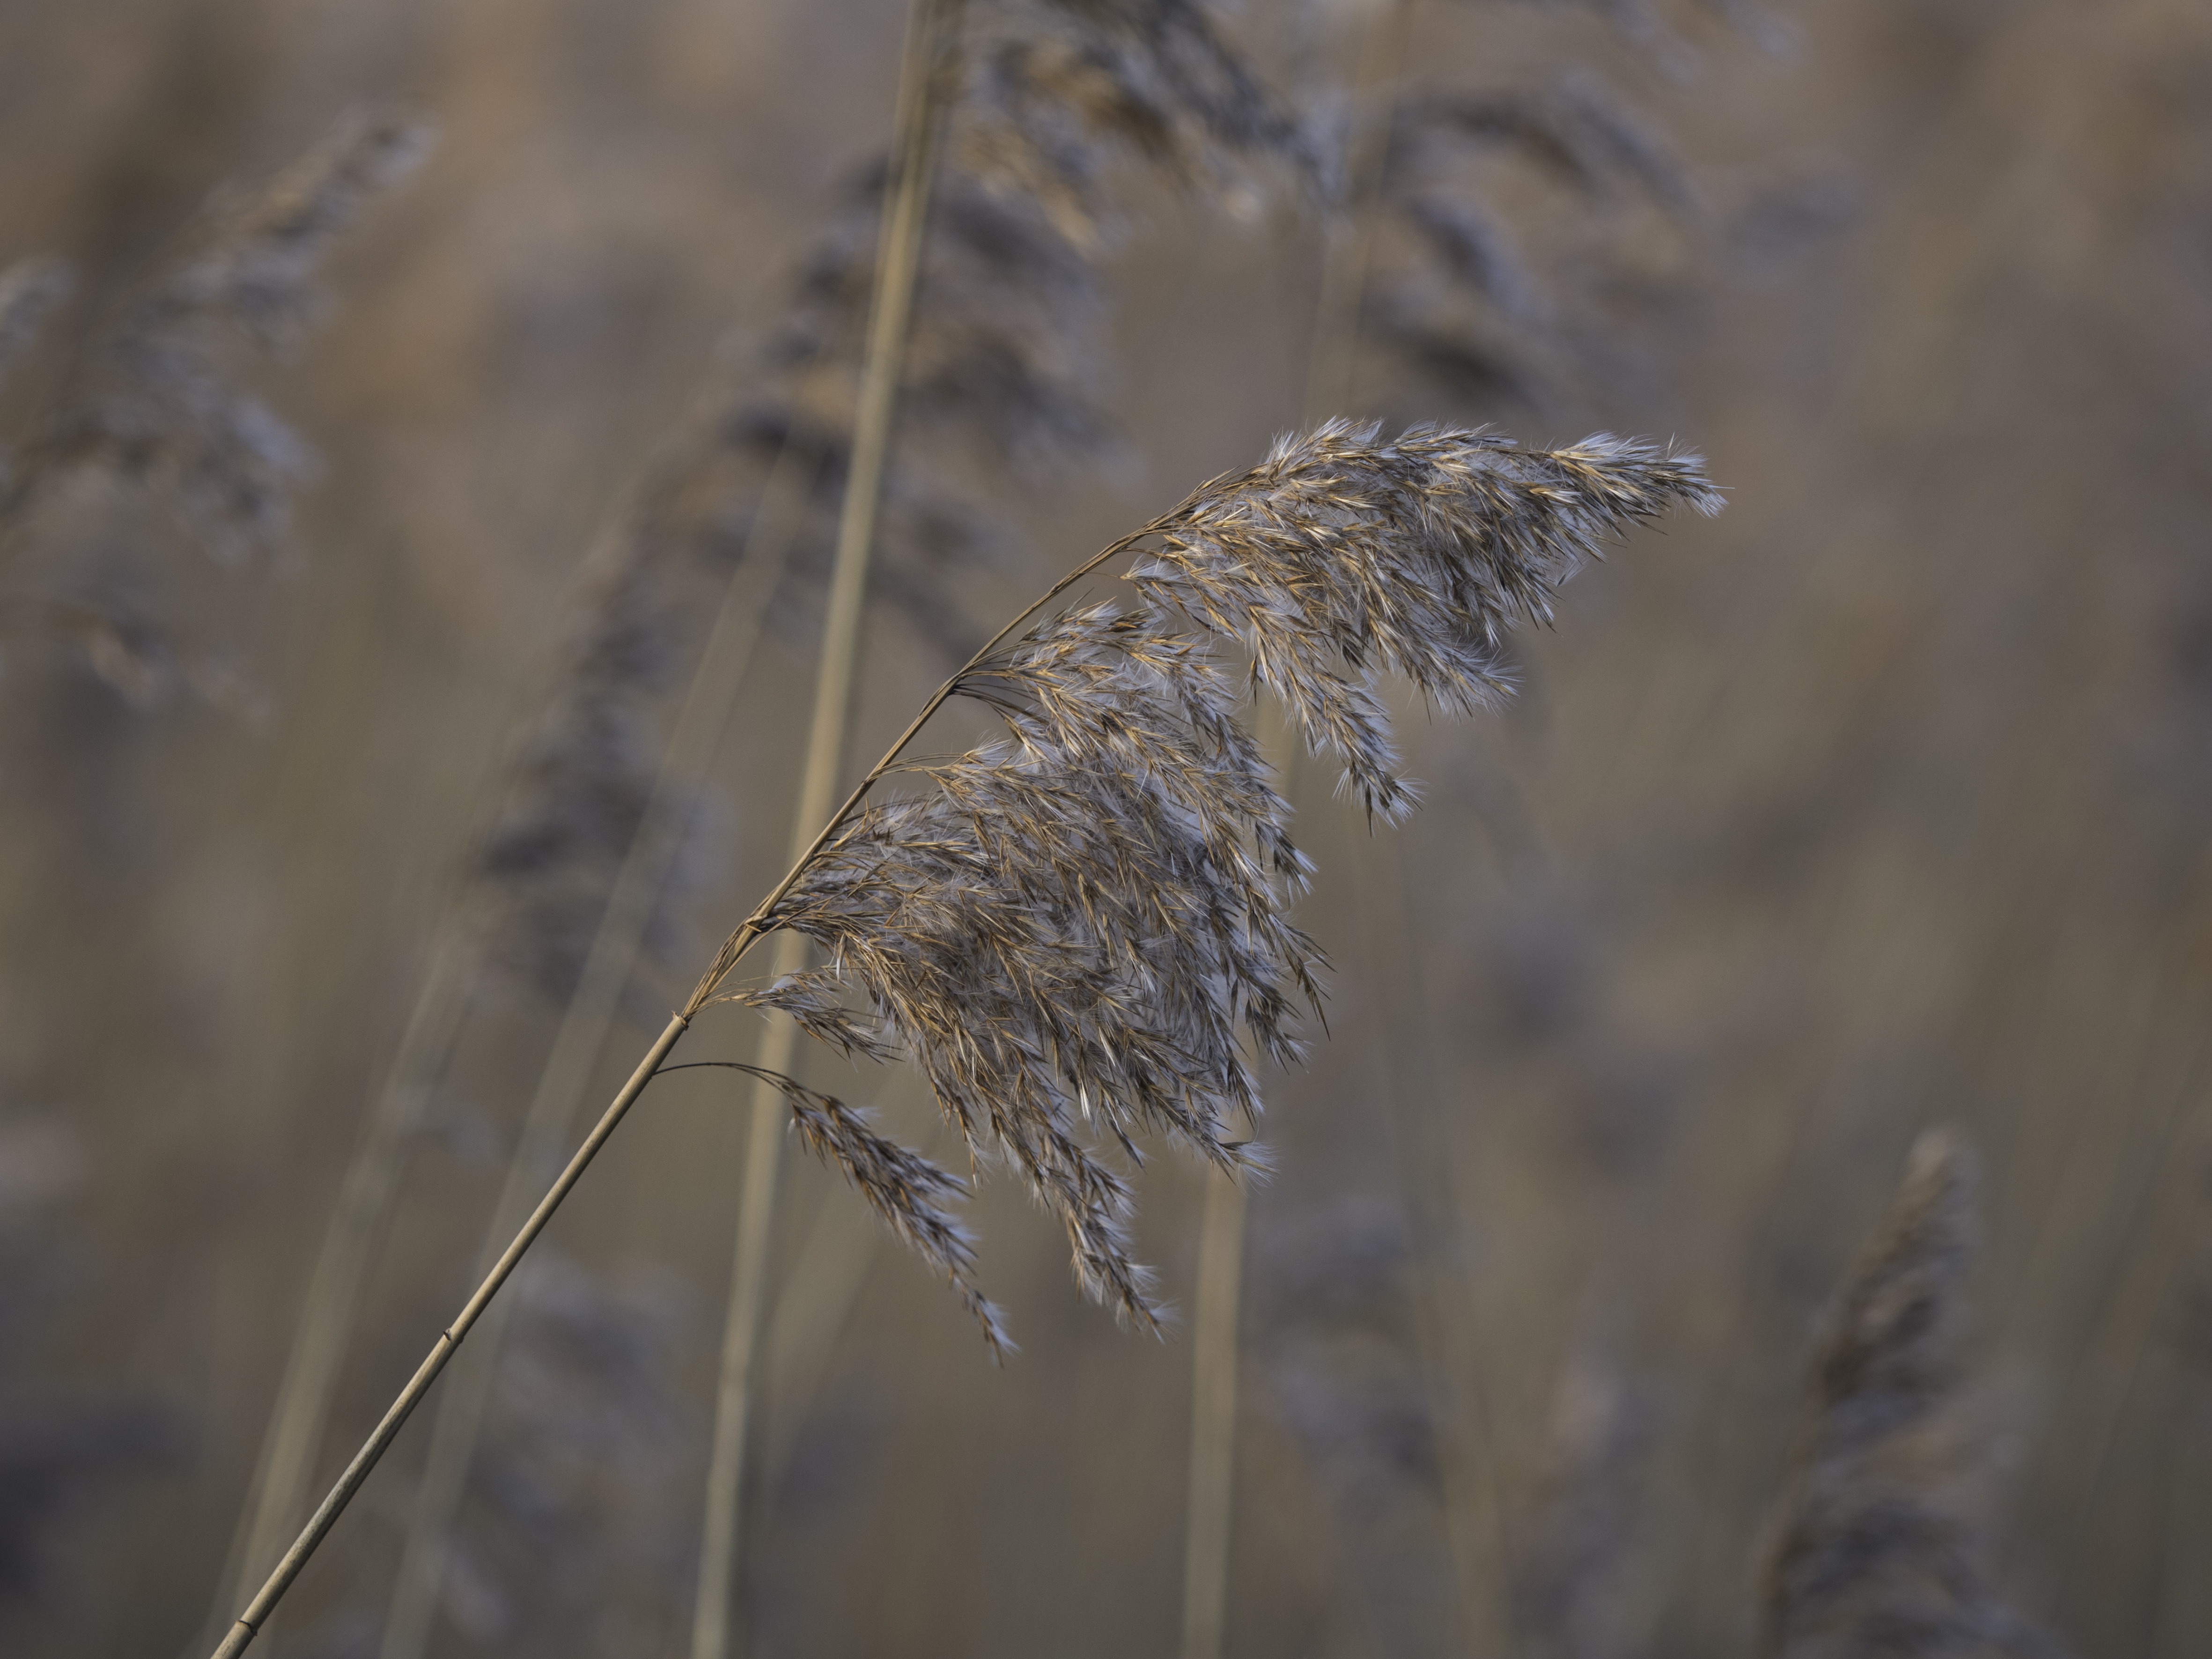
natural, plant, twig, grass, terrestrial plant, wind, flowering plant, agriculture, crop, macro photography, durum, plant stem, sedge family, poales, Forb, natural landscape, grassland, field, dinkel wheat, perennial plant